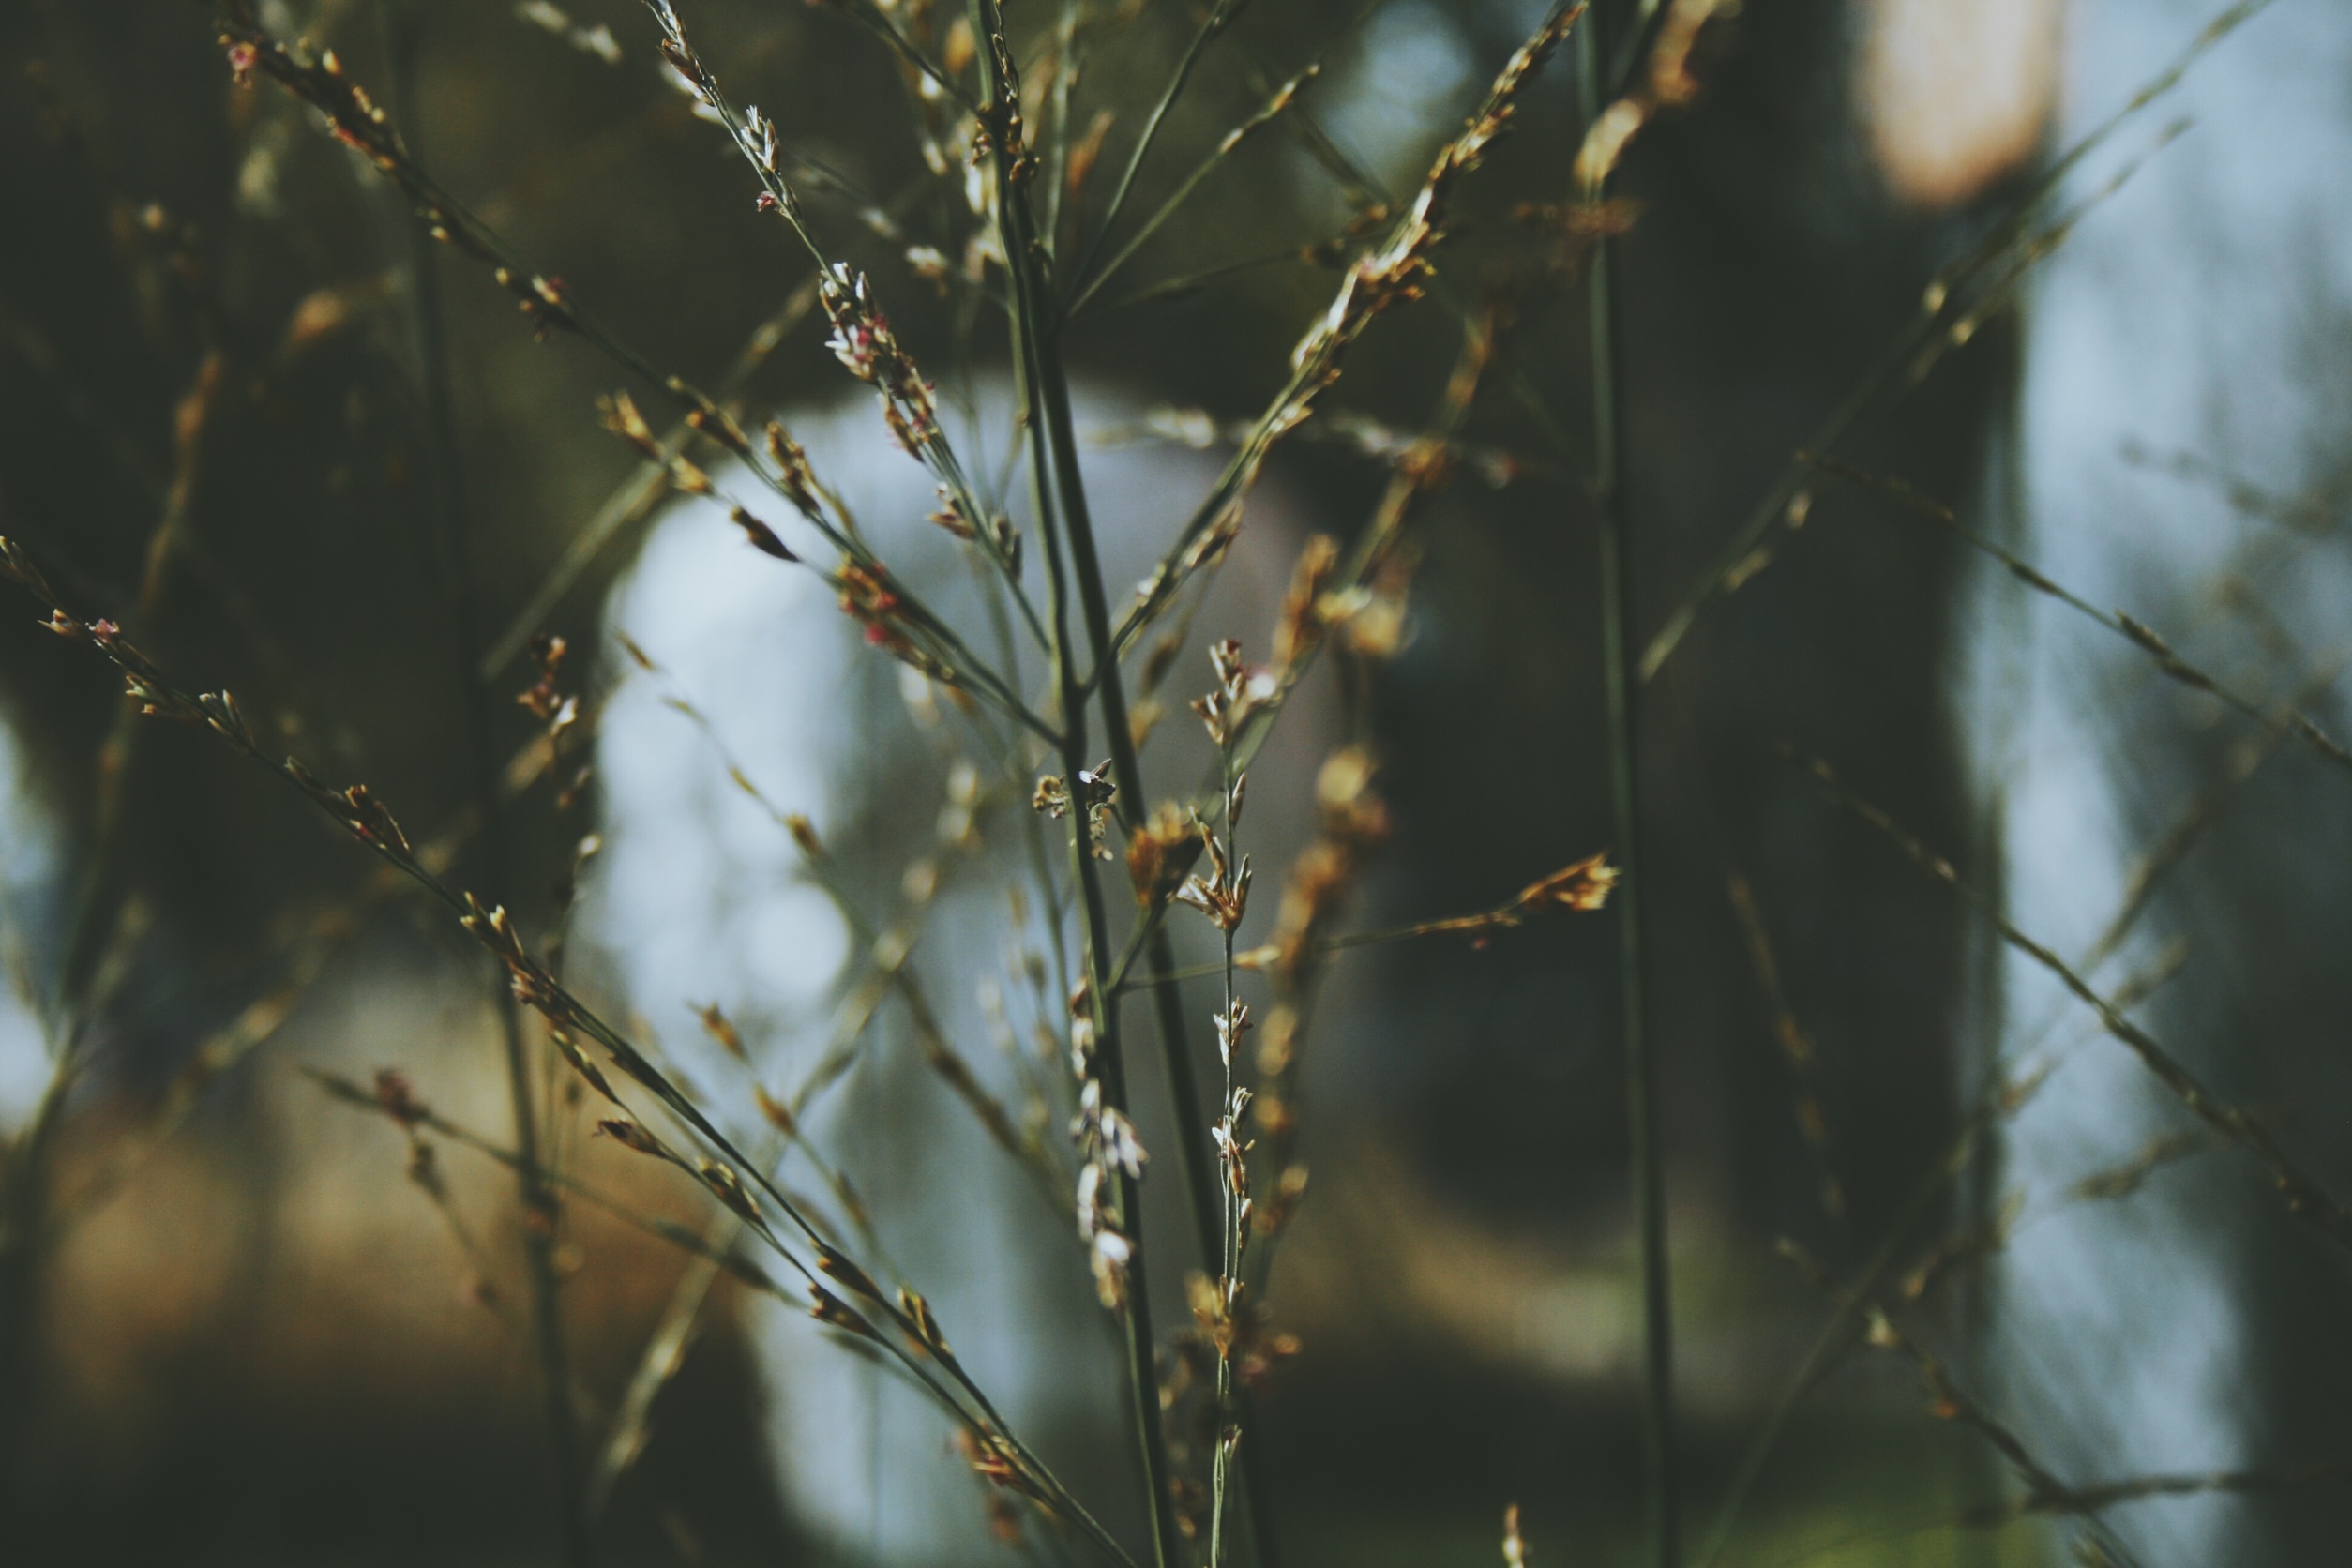
tree, nature, forest, grass, branch, blossom, snow, winter, light, growth, plant, field, meadow, sunlight, morning, leaf, frost, summer, allergy, pollen, spring, green, reflection, autumn, park, weather, botany, garden, season, plants, twig, ecology, freezing, macro photography, atmospheric phenomenon, plant stem, woody plant